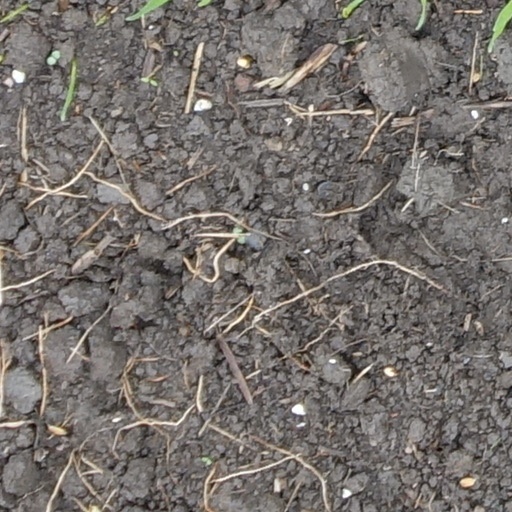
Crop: wheat